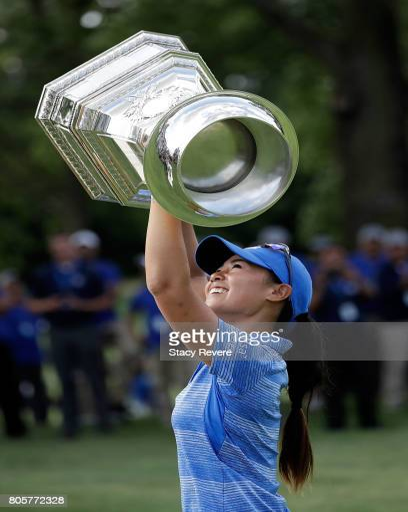
golfer poses with the championship trophy during the final round